Peter O'Mahony

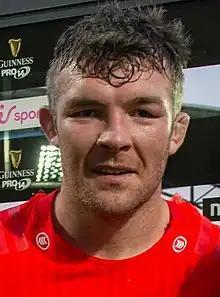
O'Mahony representing Munster during the Pro14 Rainbow Cup

Peter James O'Mahony (born 17 September 1989) is an Irish former rugby union player who played as a flanker.